Sammy Smith

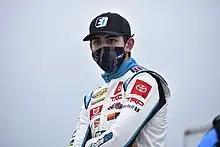
Smith at New Smyrna Speedway in 2021

On February 3, 2021, it was announced that Smith would compete in the first five races of the ARCA Menards Series East season as well as the West Series season-finale at Phoenix, all in Joe Gibbs Racing's No. 18 car. In his debut at New Smyrna, Smith would lose the race to Max Gutiérrez in a three-wide photo finish with him and Taylor Gray. Smith would then go on to win and lead the most laps in the next two races at Five Flags and the Nashville Fairgrounds. He also won the pole at Five Flags. At Dover, JGR entered Ty Gibbs (their full-time driver in the main ARCA Menards Series) in the No. 18 and moved Smith to a new second car for the team, the No. 81. (It was originally the No. 18E on the entry list, but since this race was not a combination race, numbers with letters were not allowed and the team had to change the number.) Gibbs would win that race and Smith would finish fourth. At Southern National Motorsports Park, Smith would pick up his third win of the season. While the remaining three East Series races were not on his initial schedule, Smith is expected to return to the No. 81 in those three races (at least Iowa) to hold onto the points lead and win the championship. Those three races are combination races with the main ARCA Menards Series, so Gibbs will be in the No. 18.